Udayagiri Caves

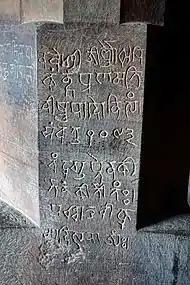
Cave 19 inscription by some pilgrim Kanha. The "१०୯३" is Nagari for "1093", a year that is 1036-37 in Georgian calendar.

Cave 16 is a Shaivism related cave based on the "pitha" and iconography. The sanctum and the "mukha-mandapa" are both squares.